DRG Class 01

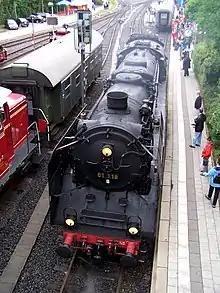
01 118 at Bahnhofsfest Königstein Pfingsten 2007 seen from front above

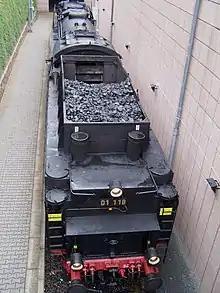
01 118 at Bahnhofsfest Königstein Pfingsten 2007 seen from back above

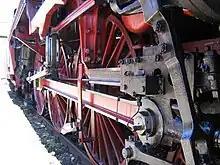
01 533 in Lindau Hbf

Only a few locomotives of the original design have been preserved unchanged over the course of time.